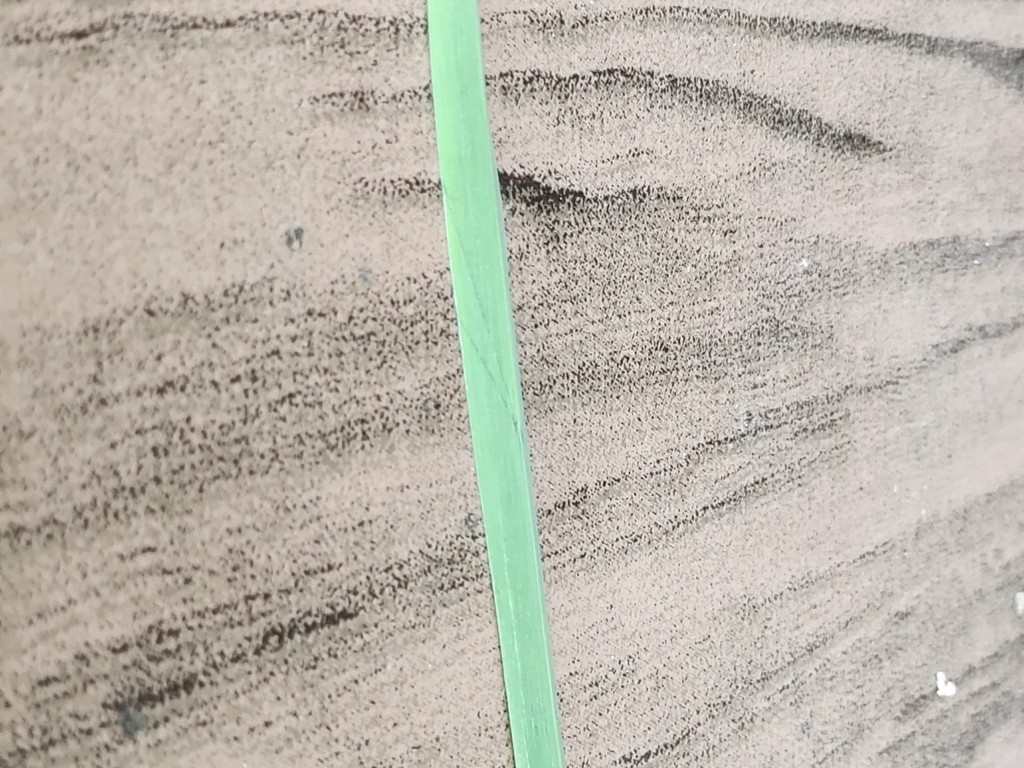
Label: Healthy